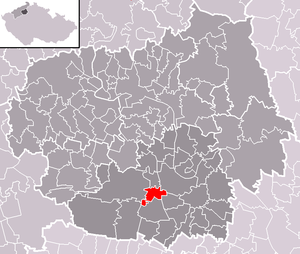
Přestavlky est une commune du district de Litoměřice, dans la région d'Ústí nad Labem, en Tchéquie. Sa population s'élevait à 284 habitants en 2018.